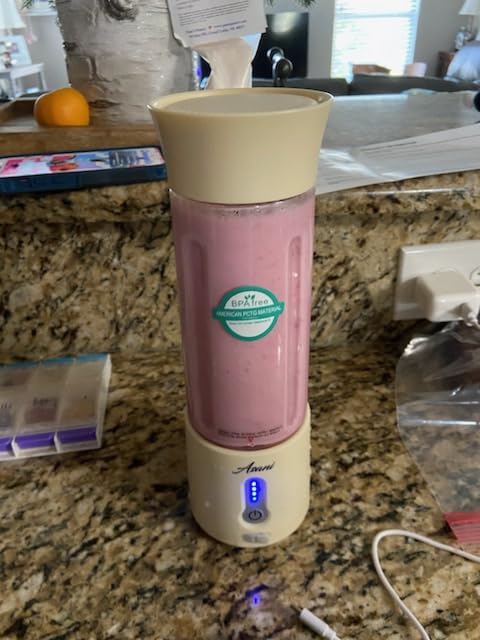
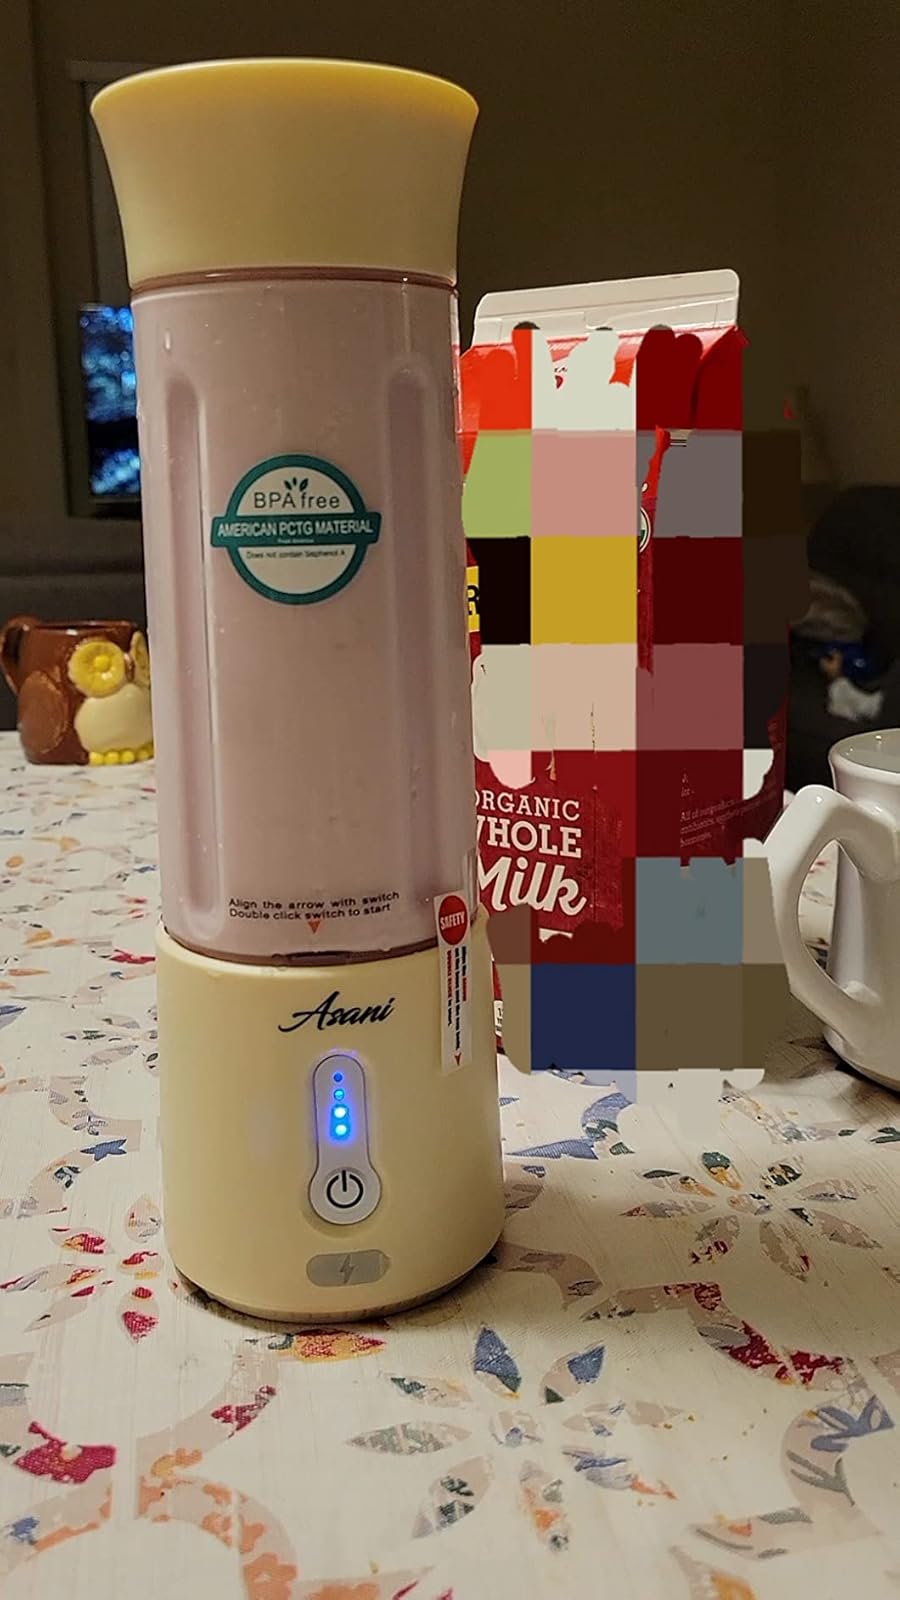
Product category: items_blender
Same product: yes